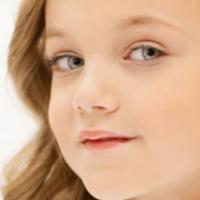
Age group: age 01-10